Khorloogiin Choibalsan

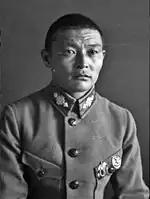
Choibalsan circa 1925

The rise of Josef Stalin and termination of Lenin's New Economic Policy influenced political developments in the MPR with the 1928 MPRP Seventh Party Congress ushering in the "Leftist Period." Soviet advisors arranged for Choibalsan to be "kicked upstairs" to be Chairman of the Little Hural (i.e. titular head of state) from where, in 1929 and 1930, he supported implementation of Soviet-backed leftist policies of more rapid collectivization, land expropriation, and persecution of the Buddhist faith.